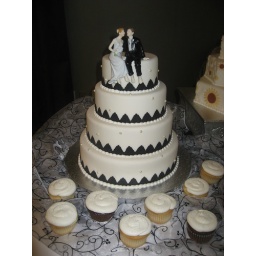
4 tier wedding cake covered in white fondant and a black lace border is added with white pearls.